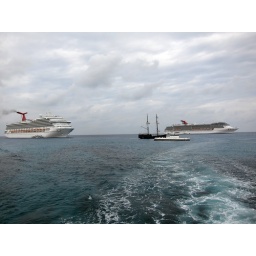
passing by the carnival valor and a sail boat !